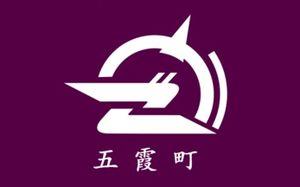
Goka est un bourg du district de Sashima, dans la préfecture d'Ibaraki, au Japon.